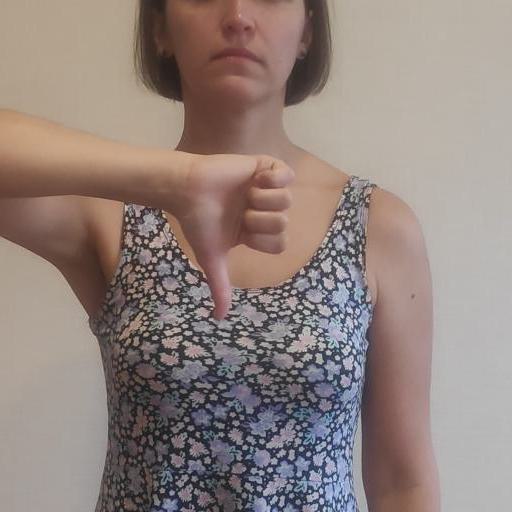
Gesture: dislike